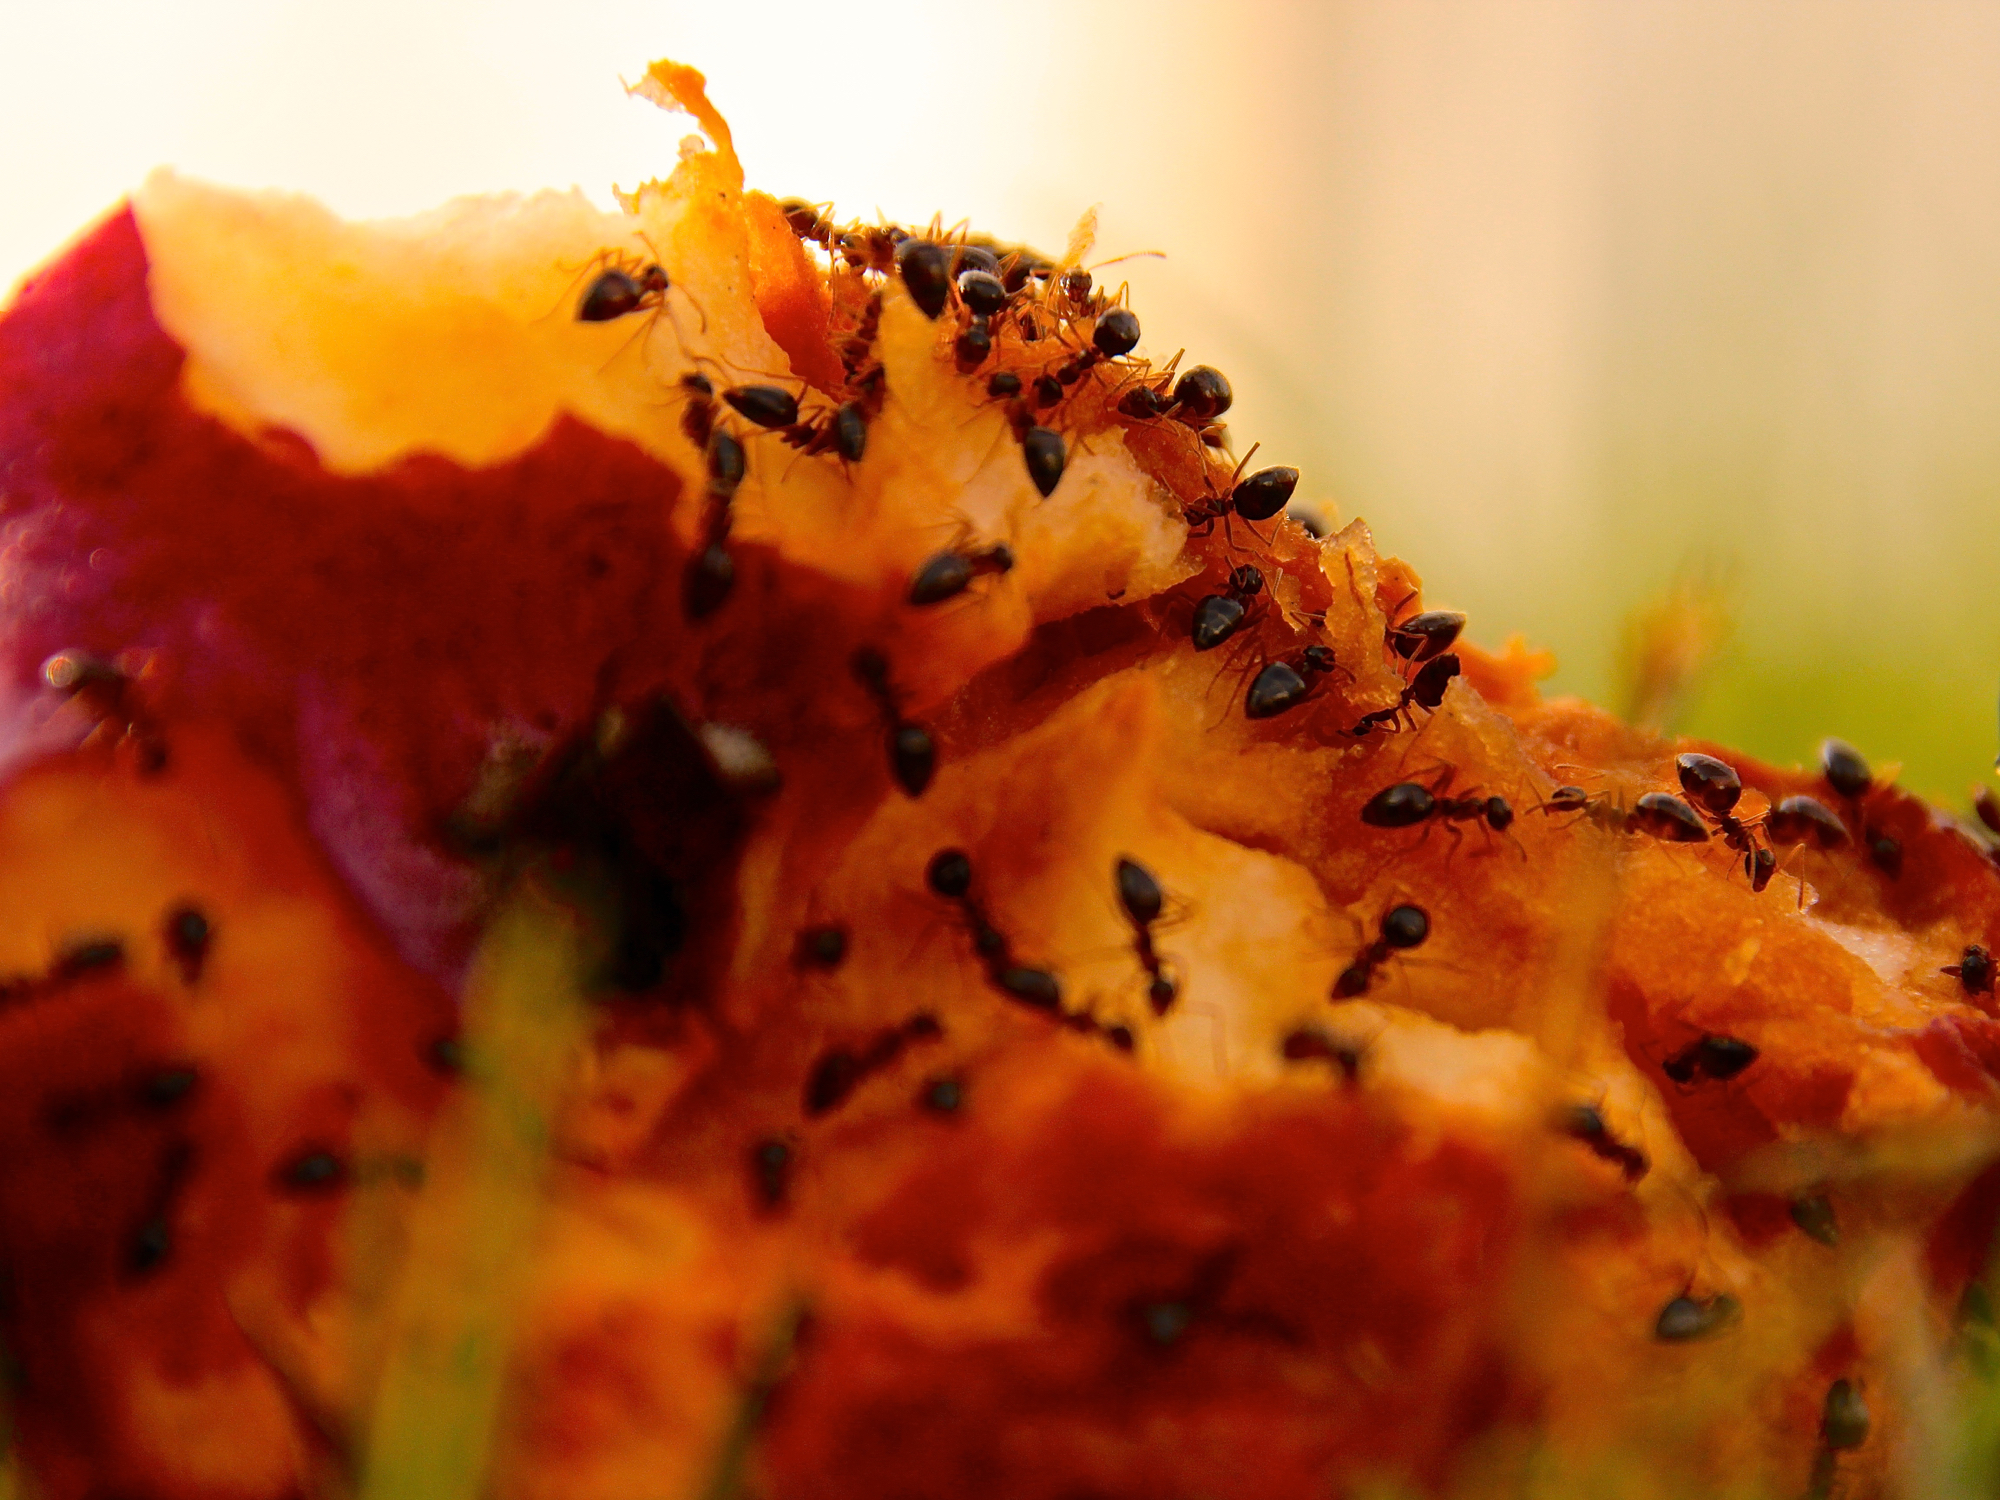
apple, plant, leaf, flower, food, produce, autumn, breakfast, season, close up, ants, 3652015, 365the2015edition, day269, day269365, 26sep15, macro photography, flowering plant, land plant